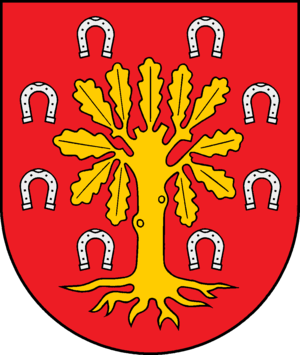
Schieren (Kreis Segeberg)
Coat of arms of Schieren (Kreis Segeberg)
Schieren er en by og en kommune i det nordlige Tyskland, beliggende i Amt Trave-Land under Kreis Segeberg. Kreis Segeberg ligger i den sydøstlige del af delstaten Slesvig-Holsten.